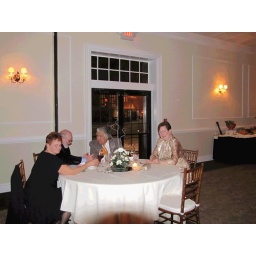
Have a good time sitting around the table with each others company.